Morris Commercial J-type

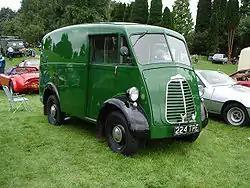
Morris JB van of 1957

The Morris-Commercial J-type is a 10 cwt (0.5 ton) van launched by Morris Commercial in 1949 and produced until 1961. Subsequent to the formation of the British Motor Corporation in 1952, by the merger of Morris' parent company, the Nuffield Organization, and Austin, the Commercial part of the name was dropped and the van was marketed as the Morris J-type from 1954 on.